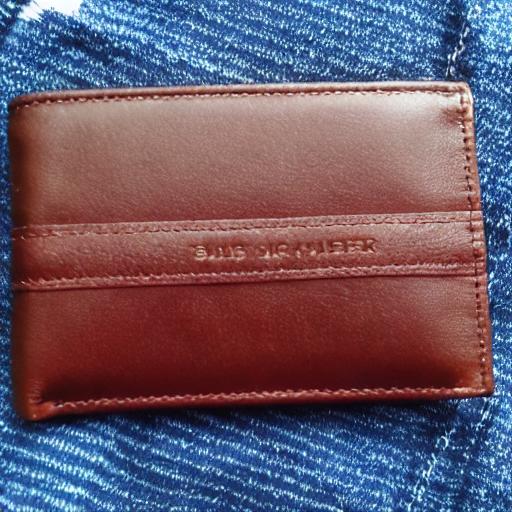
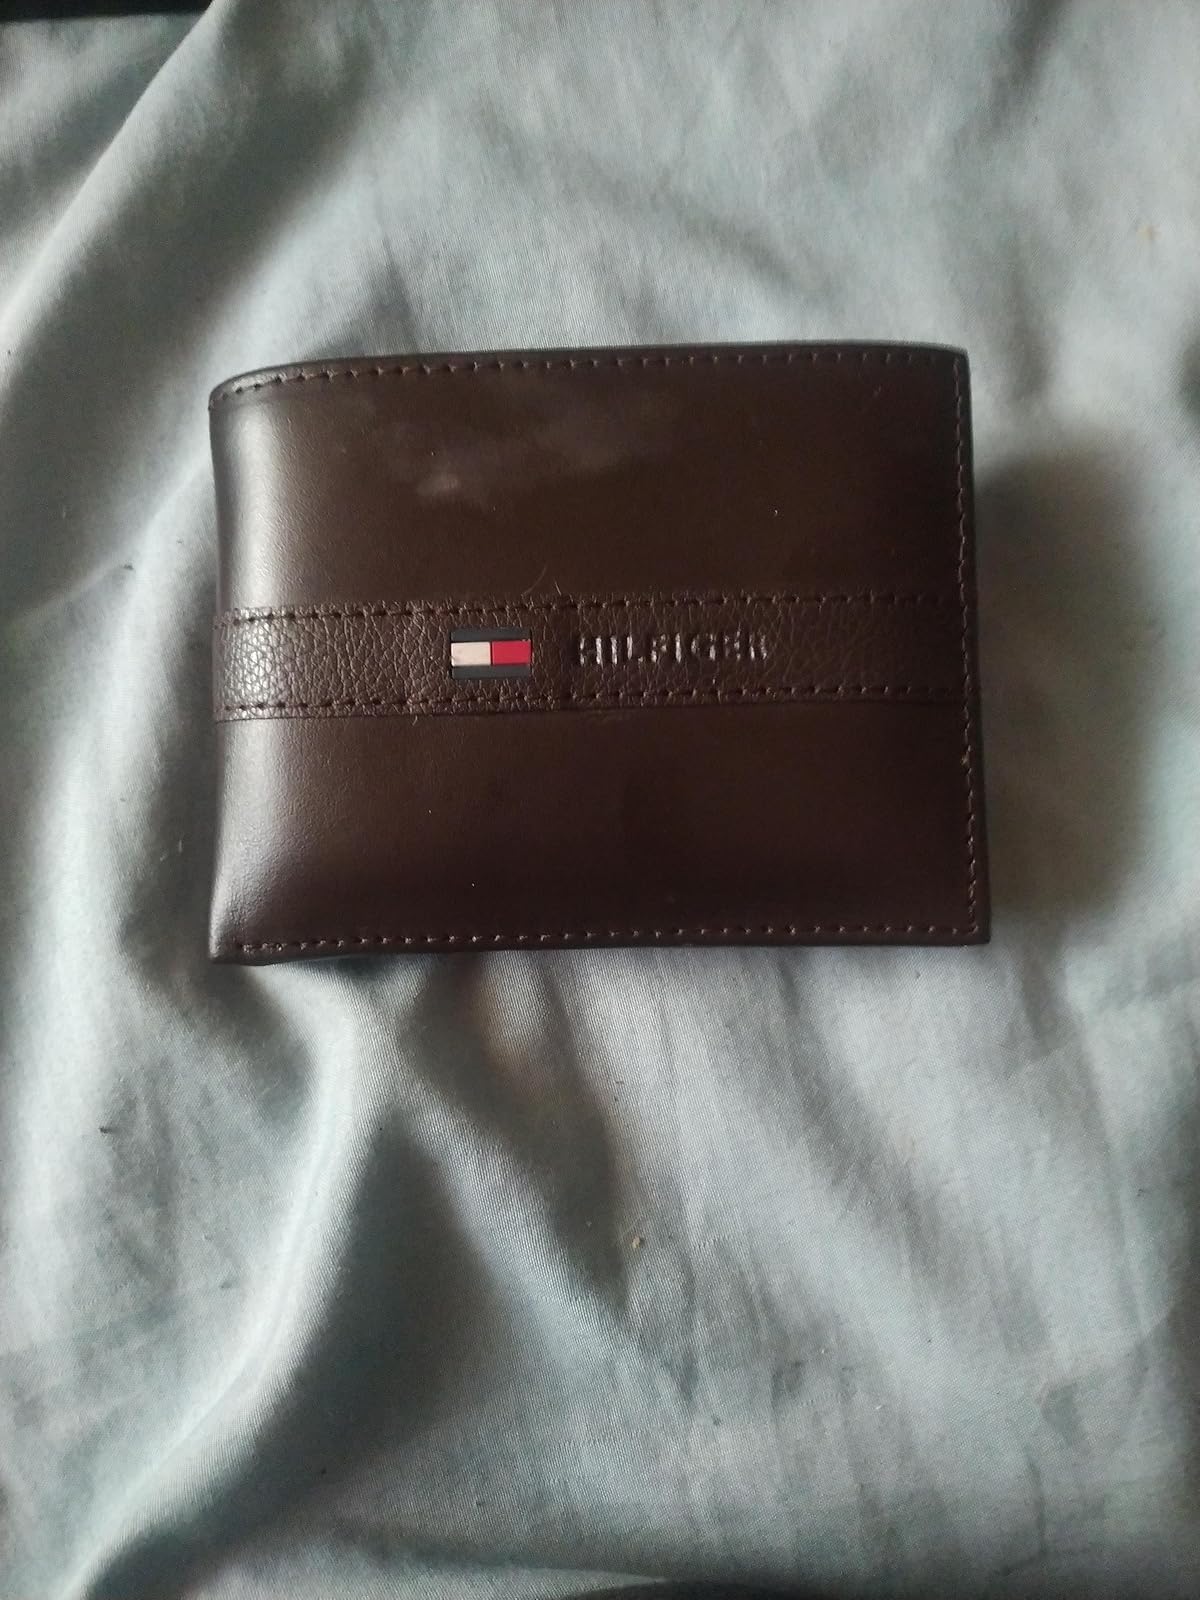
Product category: accessories_wallet
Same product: no